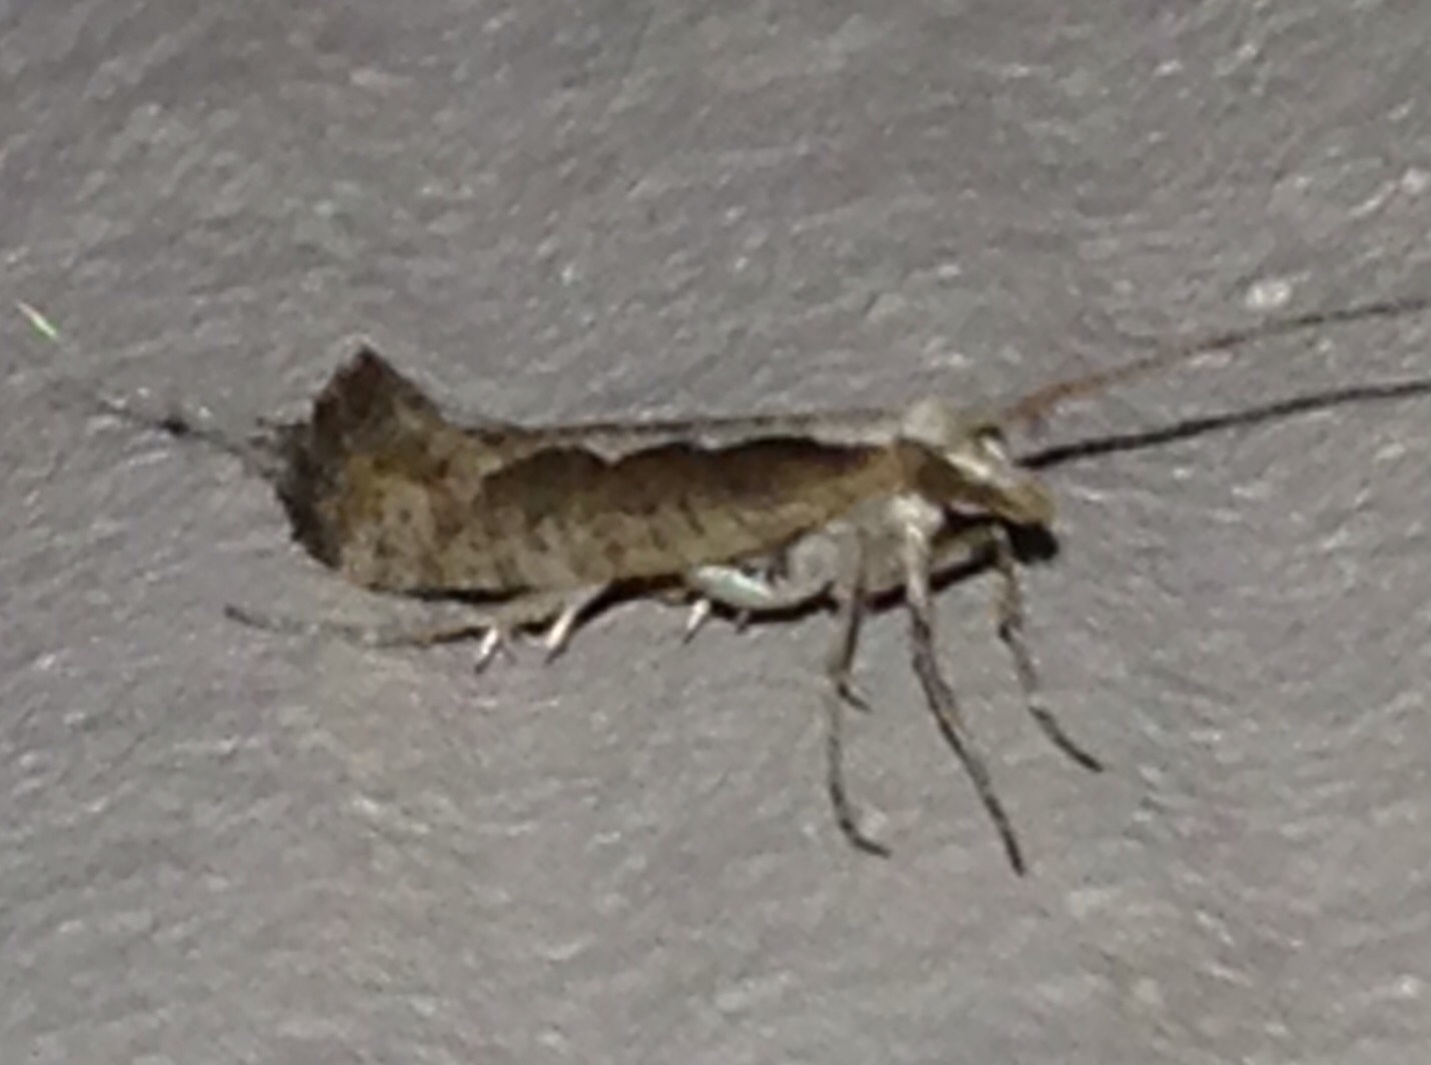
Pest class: diamondback_moth